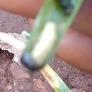
Crop: Onion
Condition: caterpillar-p